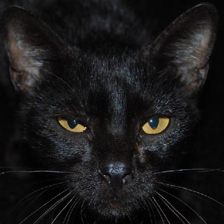
Label: animals